Etal Castle

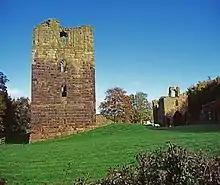
Residential tower (left), showing the lighter sandstone used in the upper levels, and the gatehouse (right)

The earliest part of the castle was its residential tower. This tower may have been built around 1341 on the site of an older, unfortified house owned by the family on the same site, incorporating part of the structure into the new, crenellated tower. Alternatively, the central tower may have been built at some point between the late 13th and early 14th centuries, complete with crenellations, in which case the licence from Edward III served only to allow Manners to extend the perimeter fortifications. By the 1350s, the castle was surrounded by a manor which included mills for corn and fulling, lime kilns and coal mines.